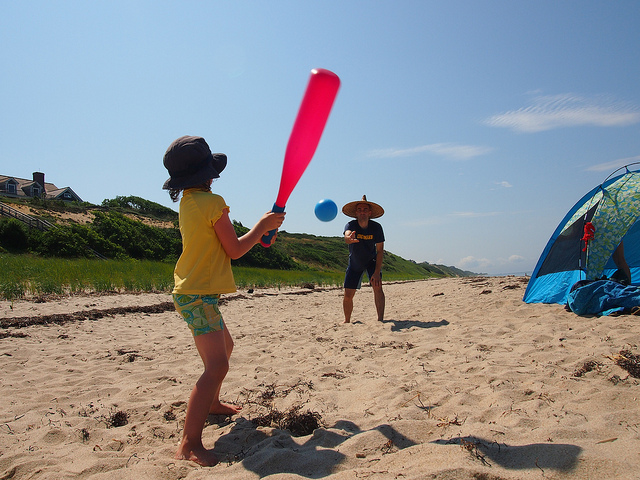
hai anh em đang cùng nhau luyện tập bóng chày ở trên bãi cát